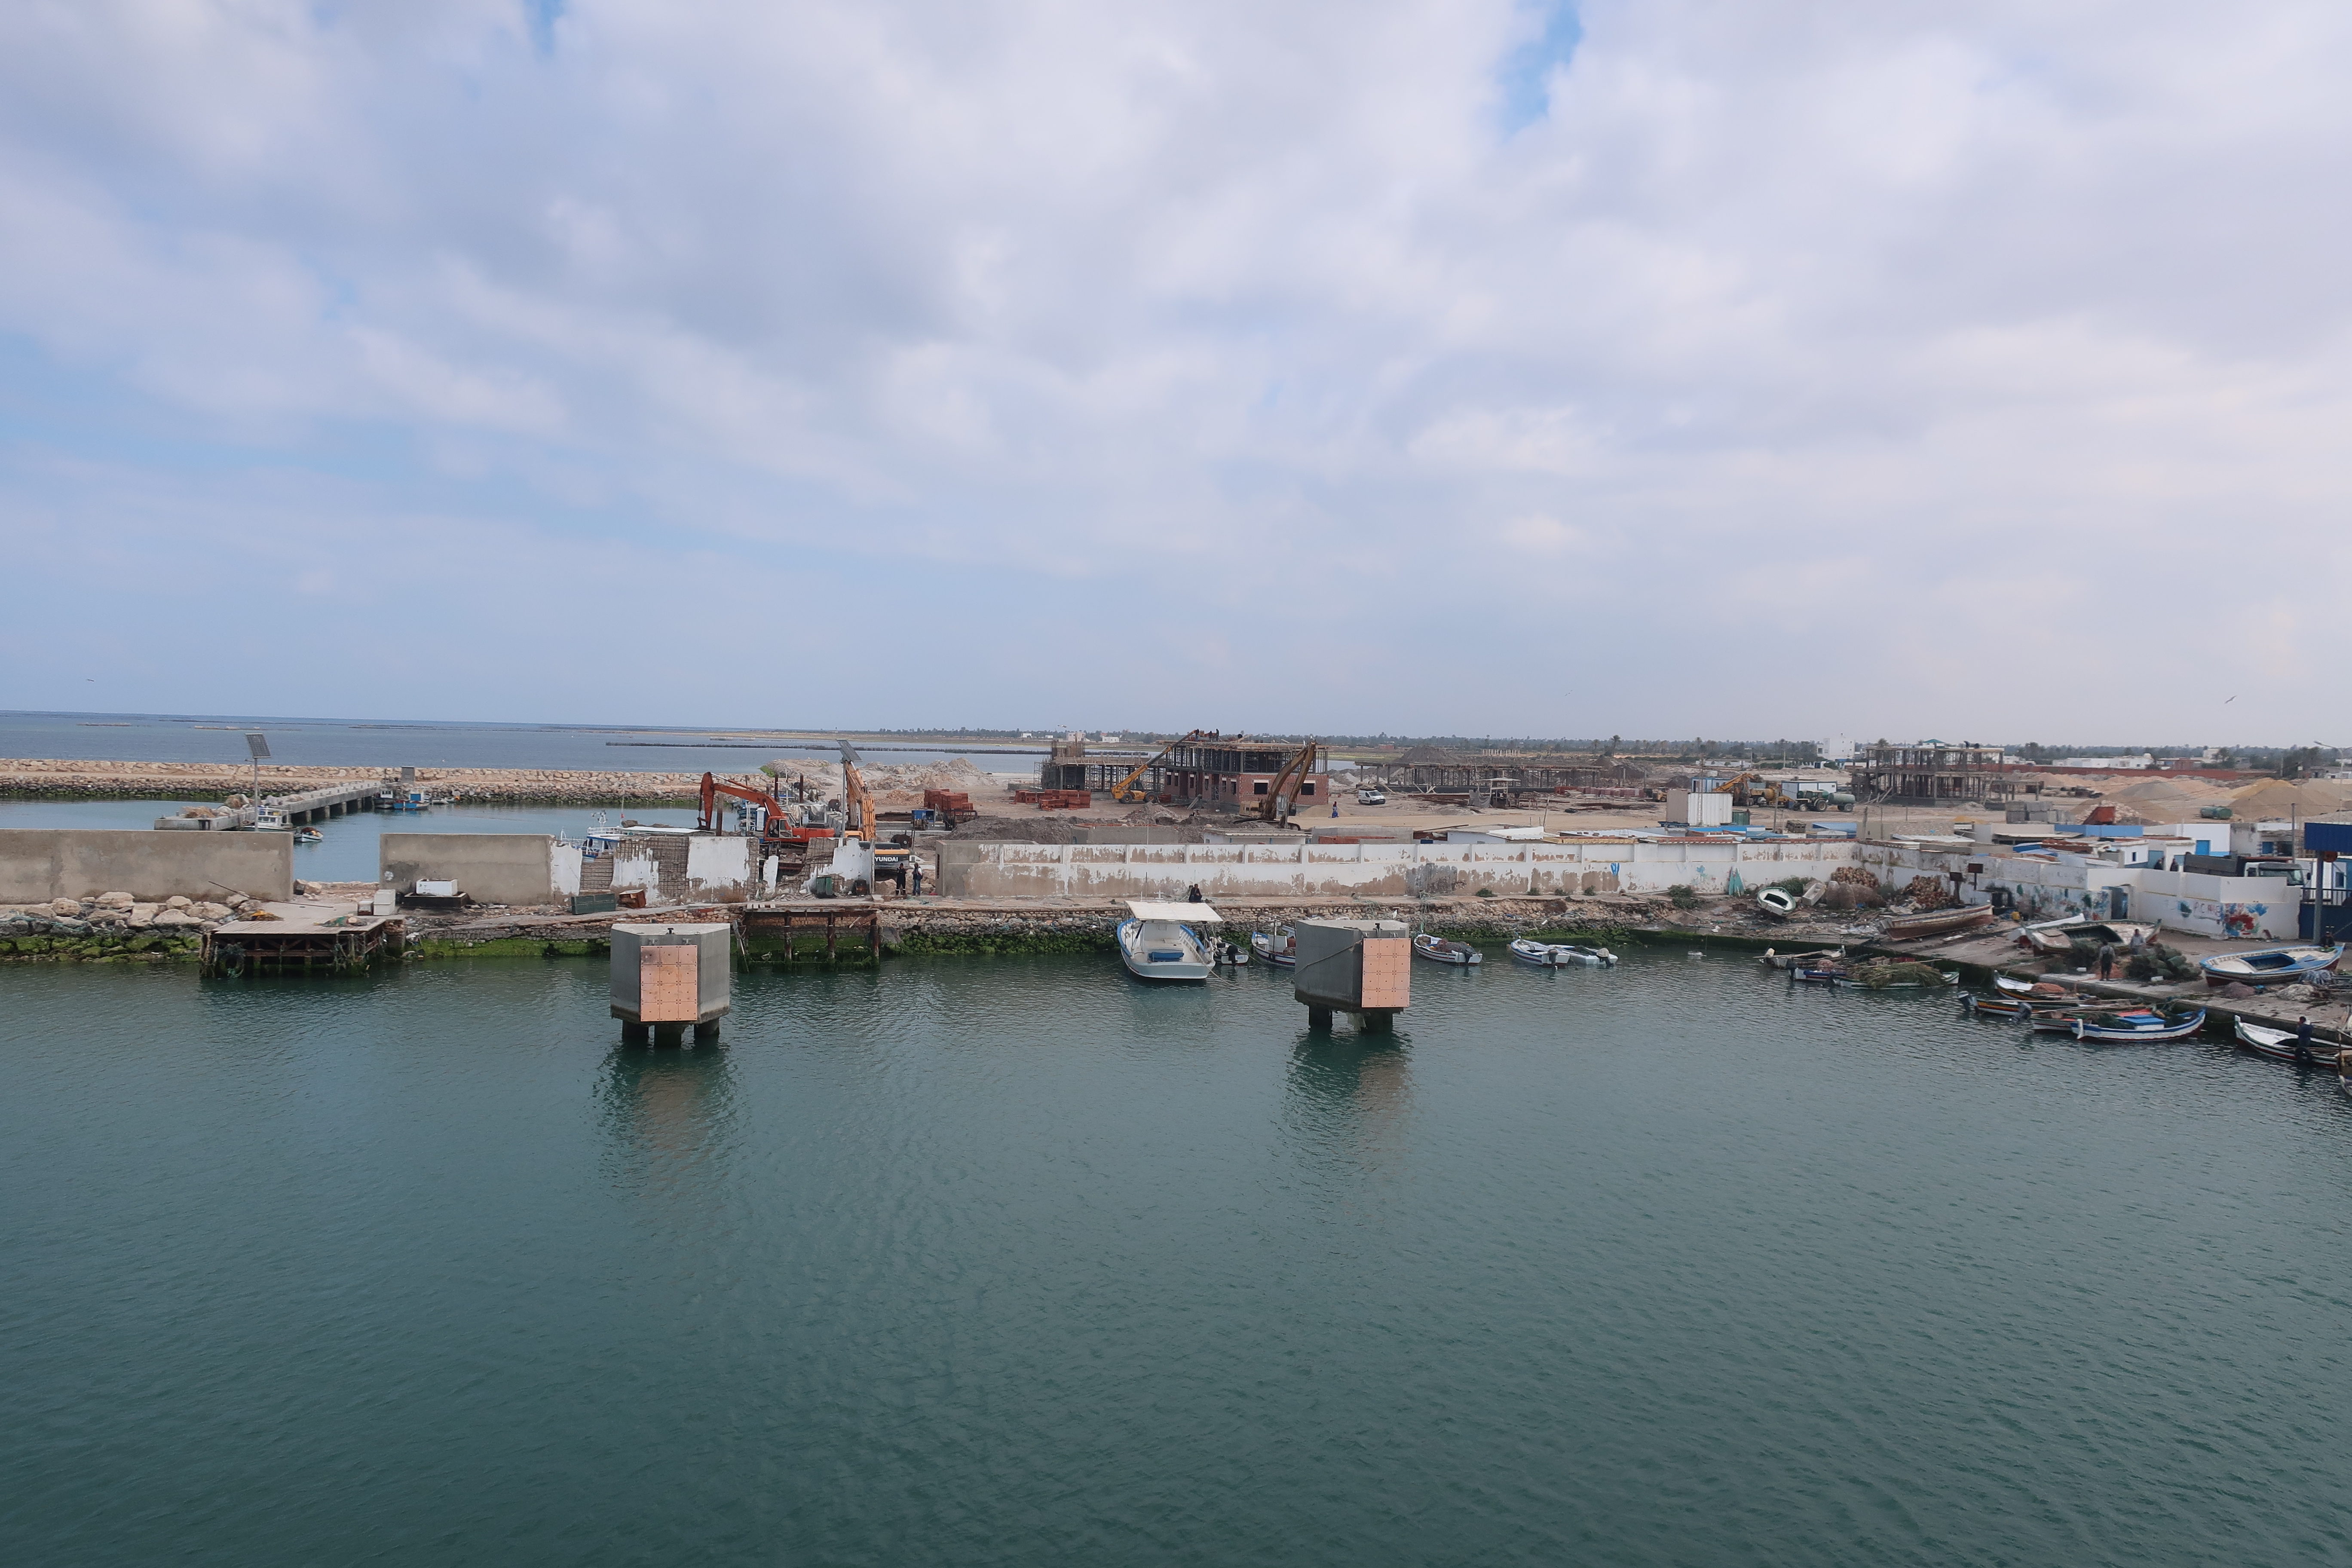
sea, sky, ocean, water, horizon, boat, travel, port, cloud, water resources, watercraft, lake, coastal and oceanic landforms, vehicle, transport hub, city, waterway, landscape, dock, urban design, ship, harbor, bridge, channel, coast, reservoir, cumulus, sound, reflection, water transportation, bay, fixed link, island, tourism, panorama, inlet, boats and boating equipment and supplies, marina, naval architecture, aerial photography, vacation, loch, levee, river